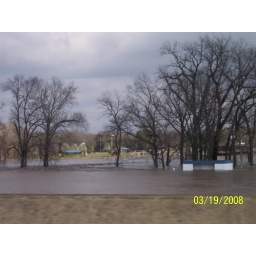
The blue roof is the outhouse at the park by the go cart track on the river.